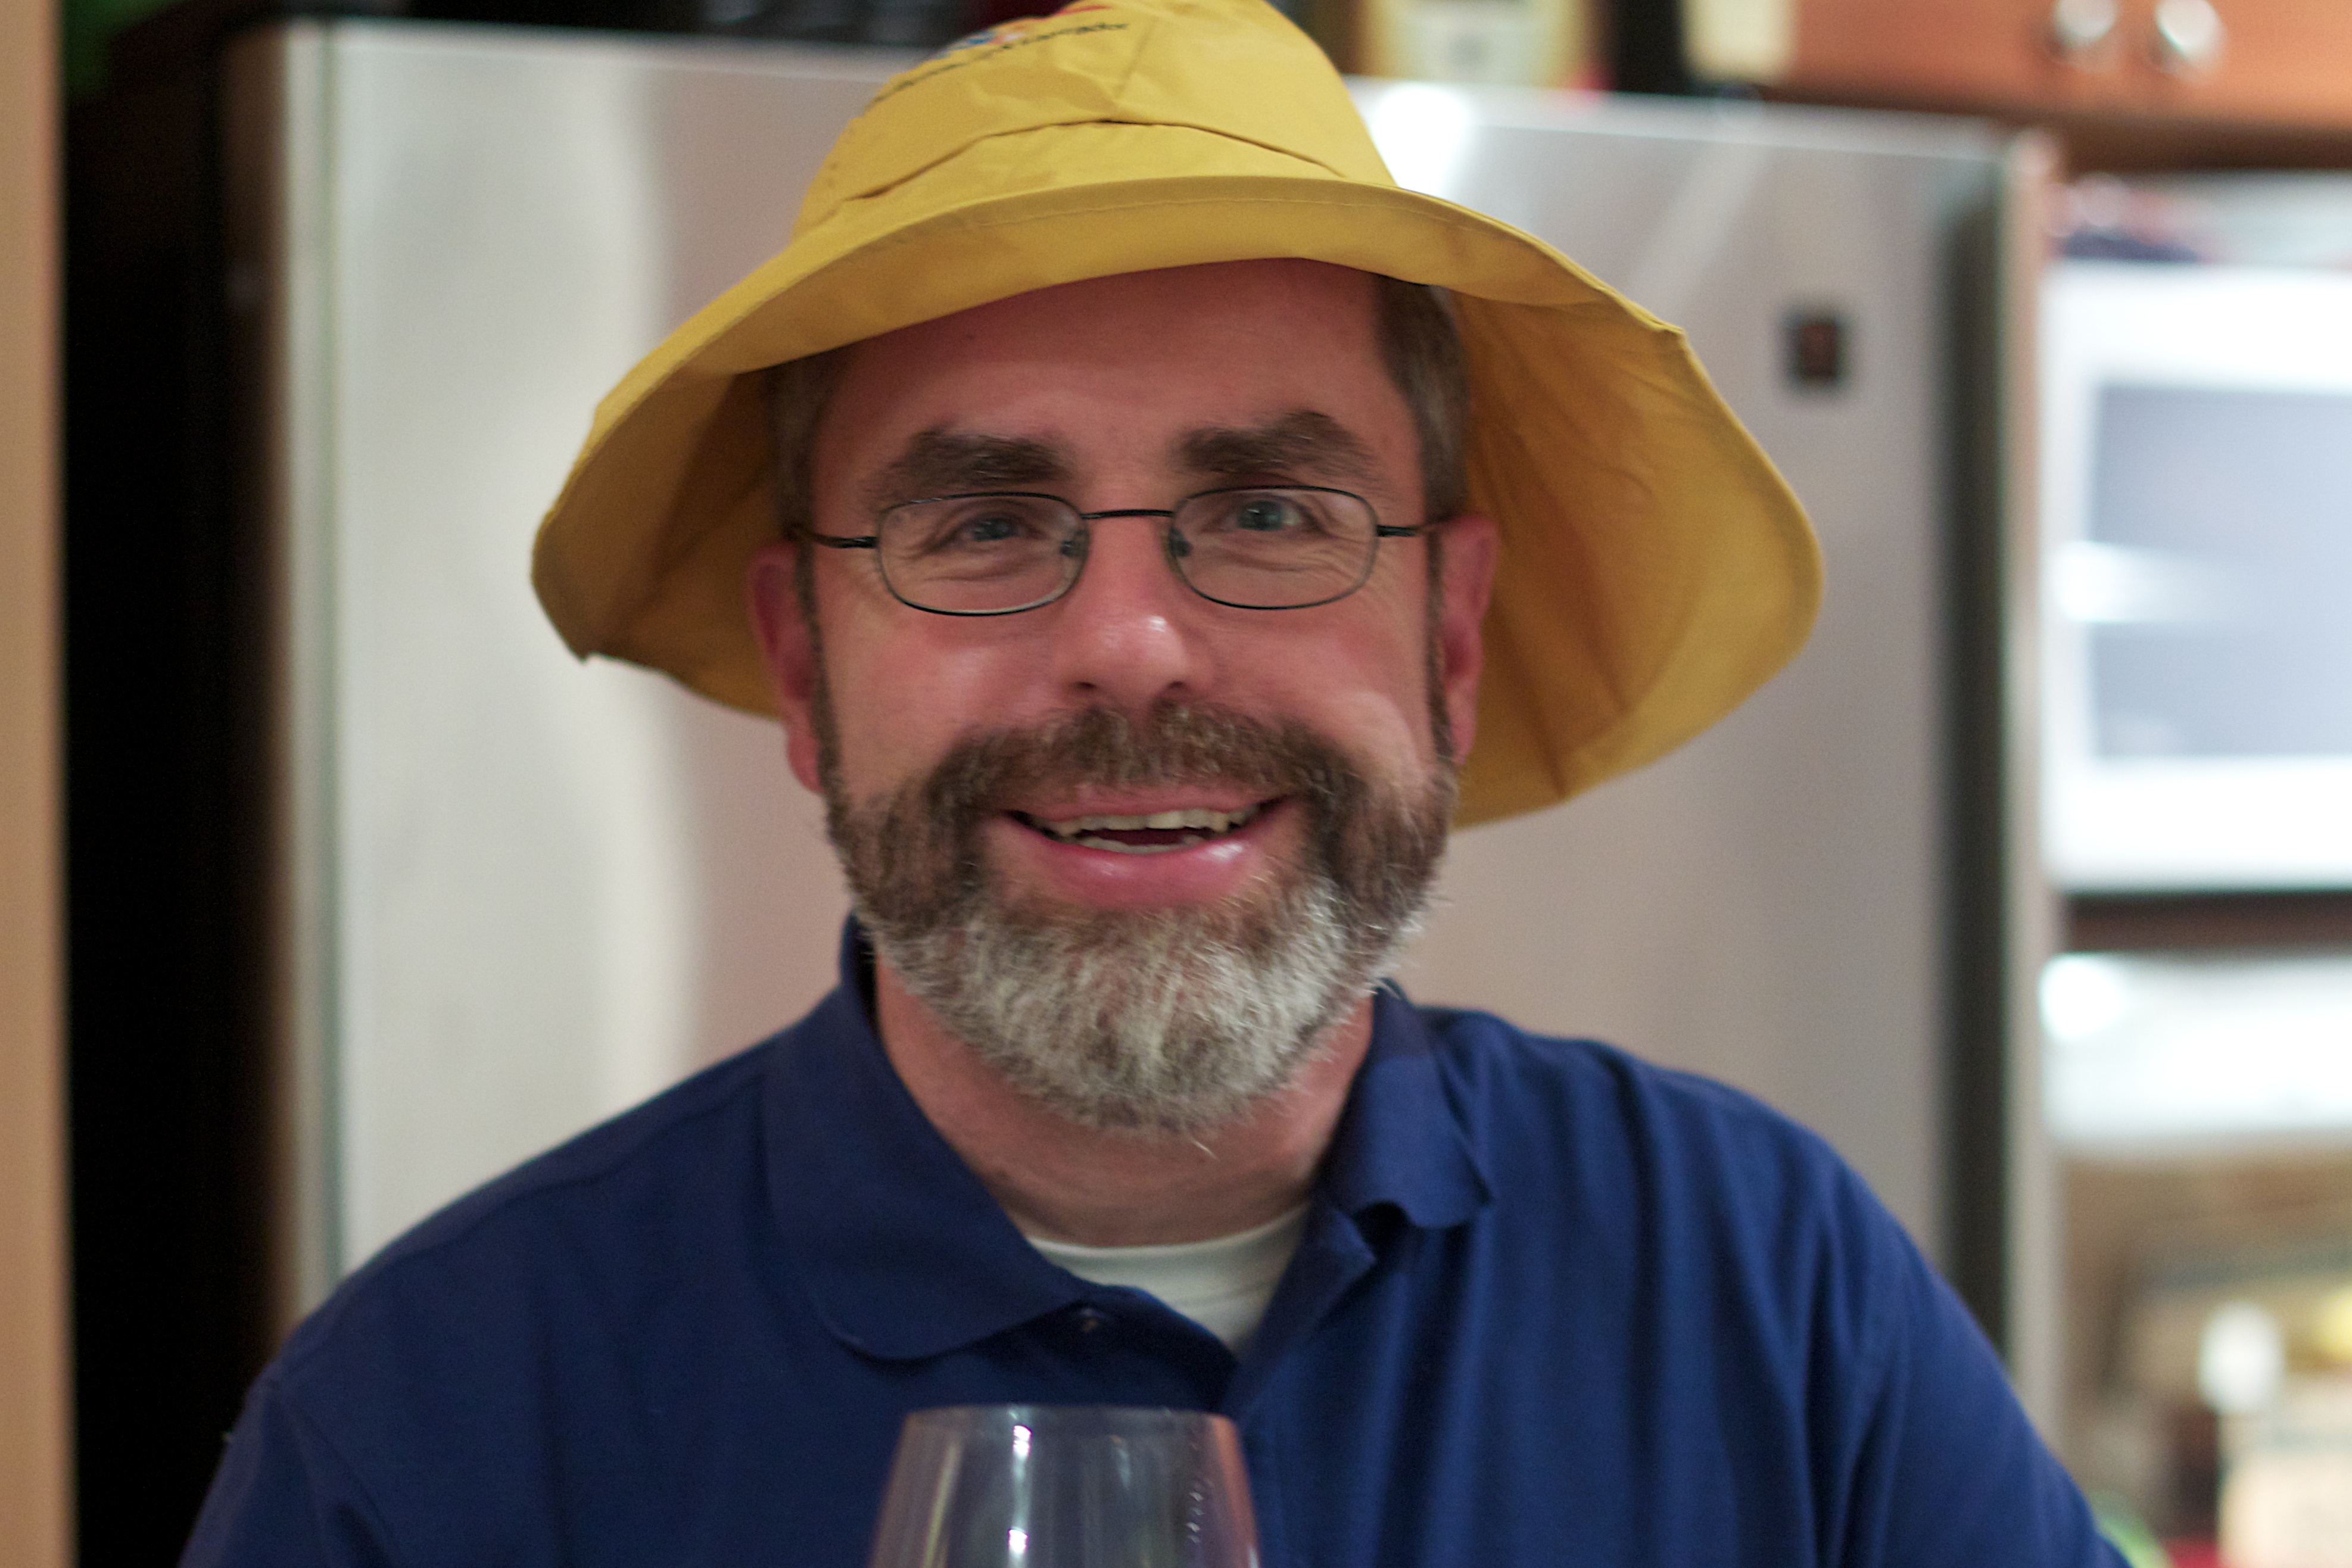
man, person, hair, male, portrait, beard, senior citizen, glasses, moustache, odyssey, plpconnectu, hurleylounge, facial hair